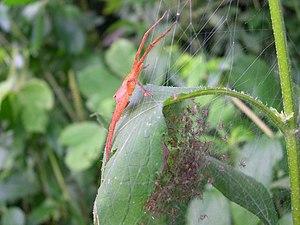
Dolomedes sulfureus est une espèce d'araignées aranéomorphes de la famille des Pisauridae.